Chhath

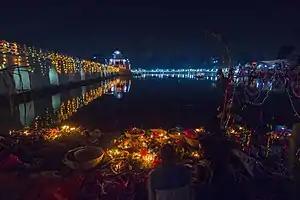
Chhath celebration (2015) at Rani Pokhari, a 17th-century pond in Kathmandu

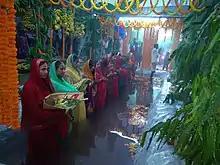
Indoor setup used for offerings

Chhath Puja is a folk festival that lasts four days. It starts with Kartik Shukla Chaturthi and ends with Kartik Shukla Saptami. Chhath is celebrated twice a year: